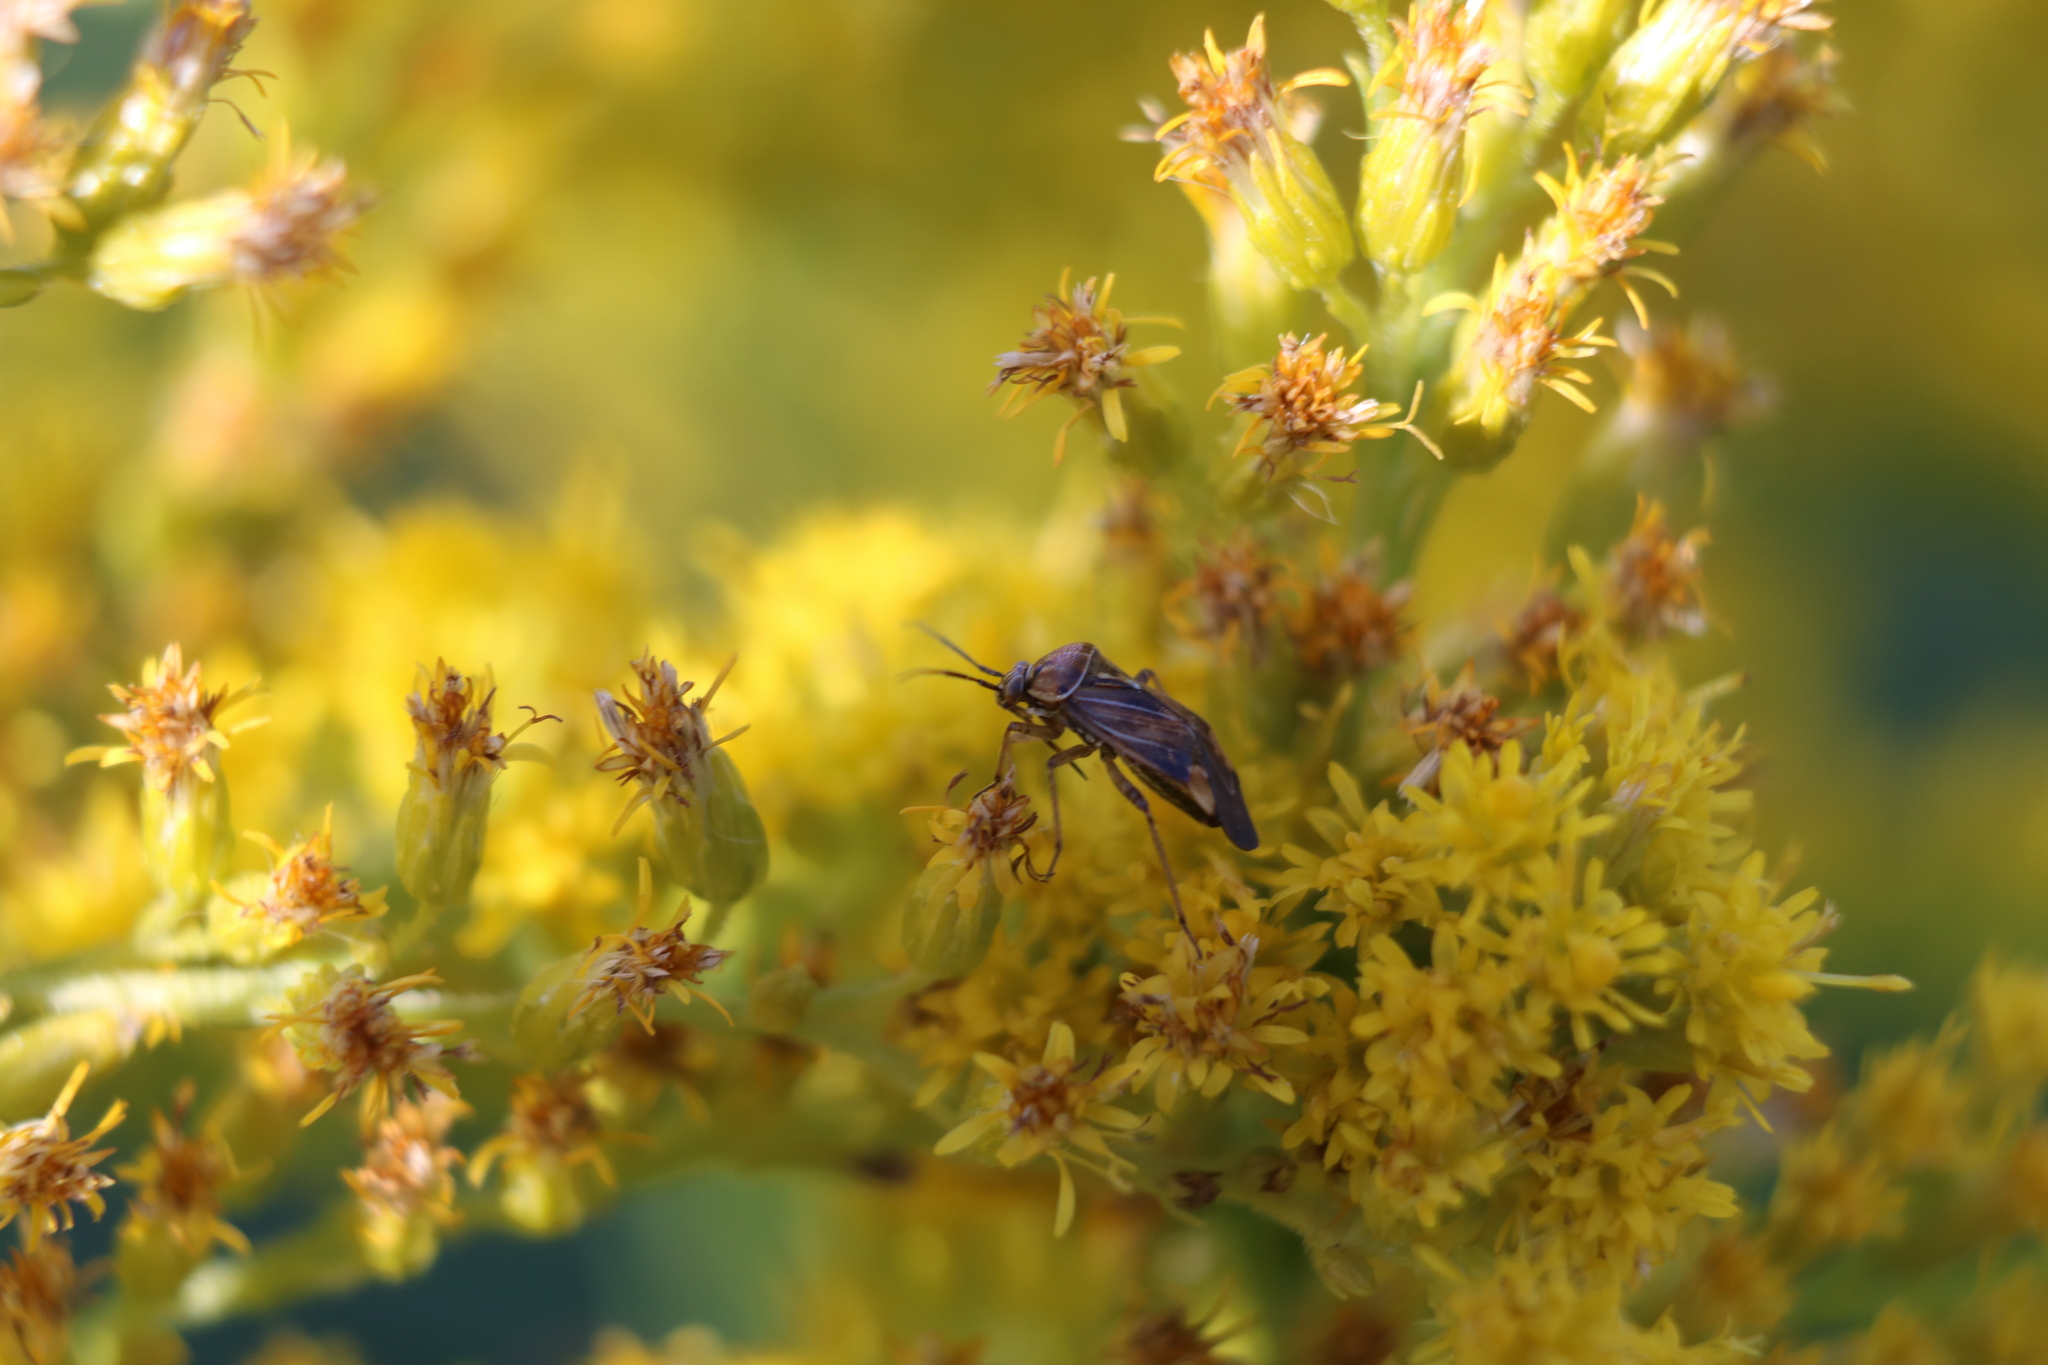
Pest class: lygus_bug